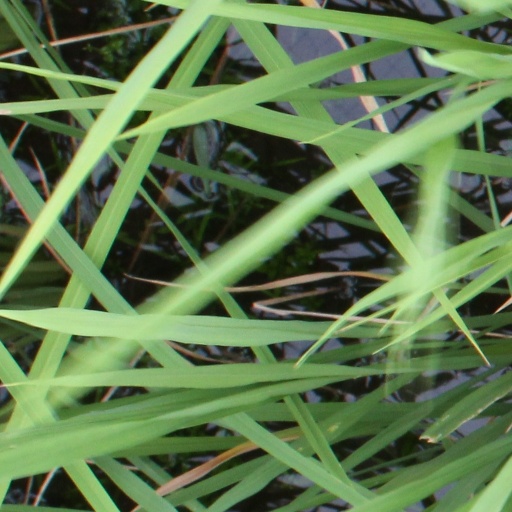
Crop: rice